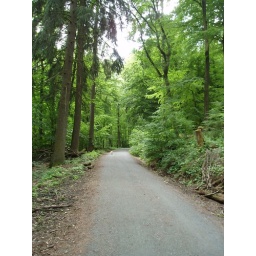
path up mountain by old roman castle on Saalburg